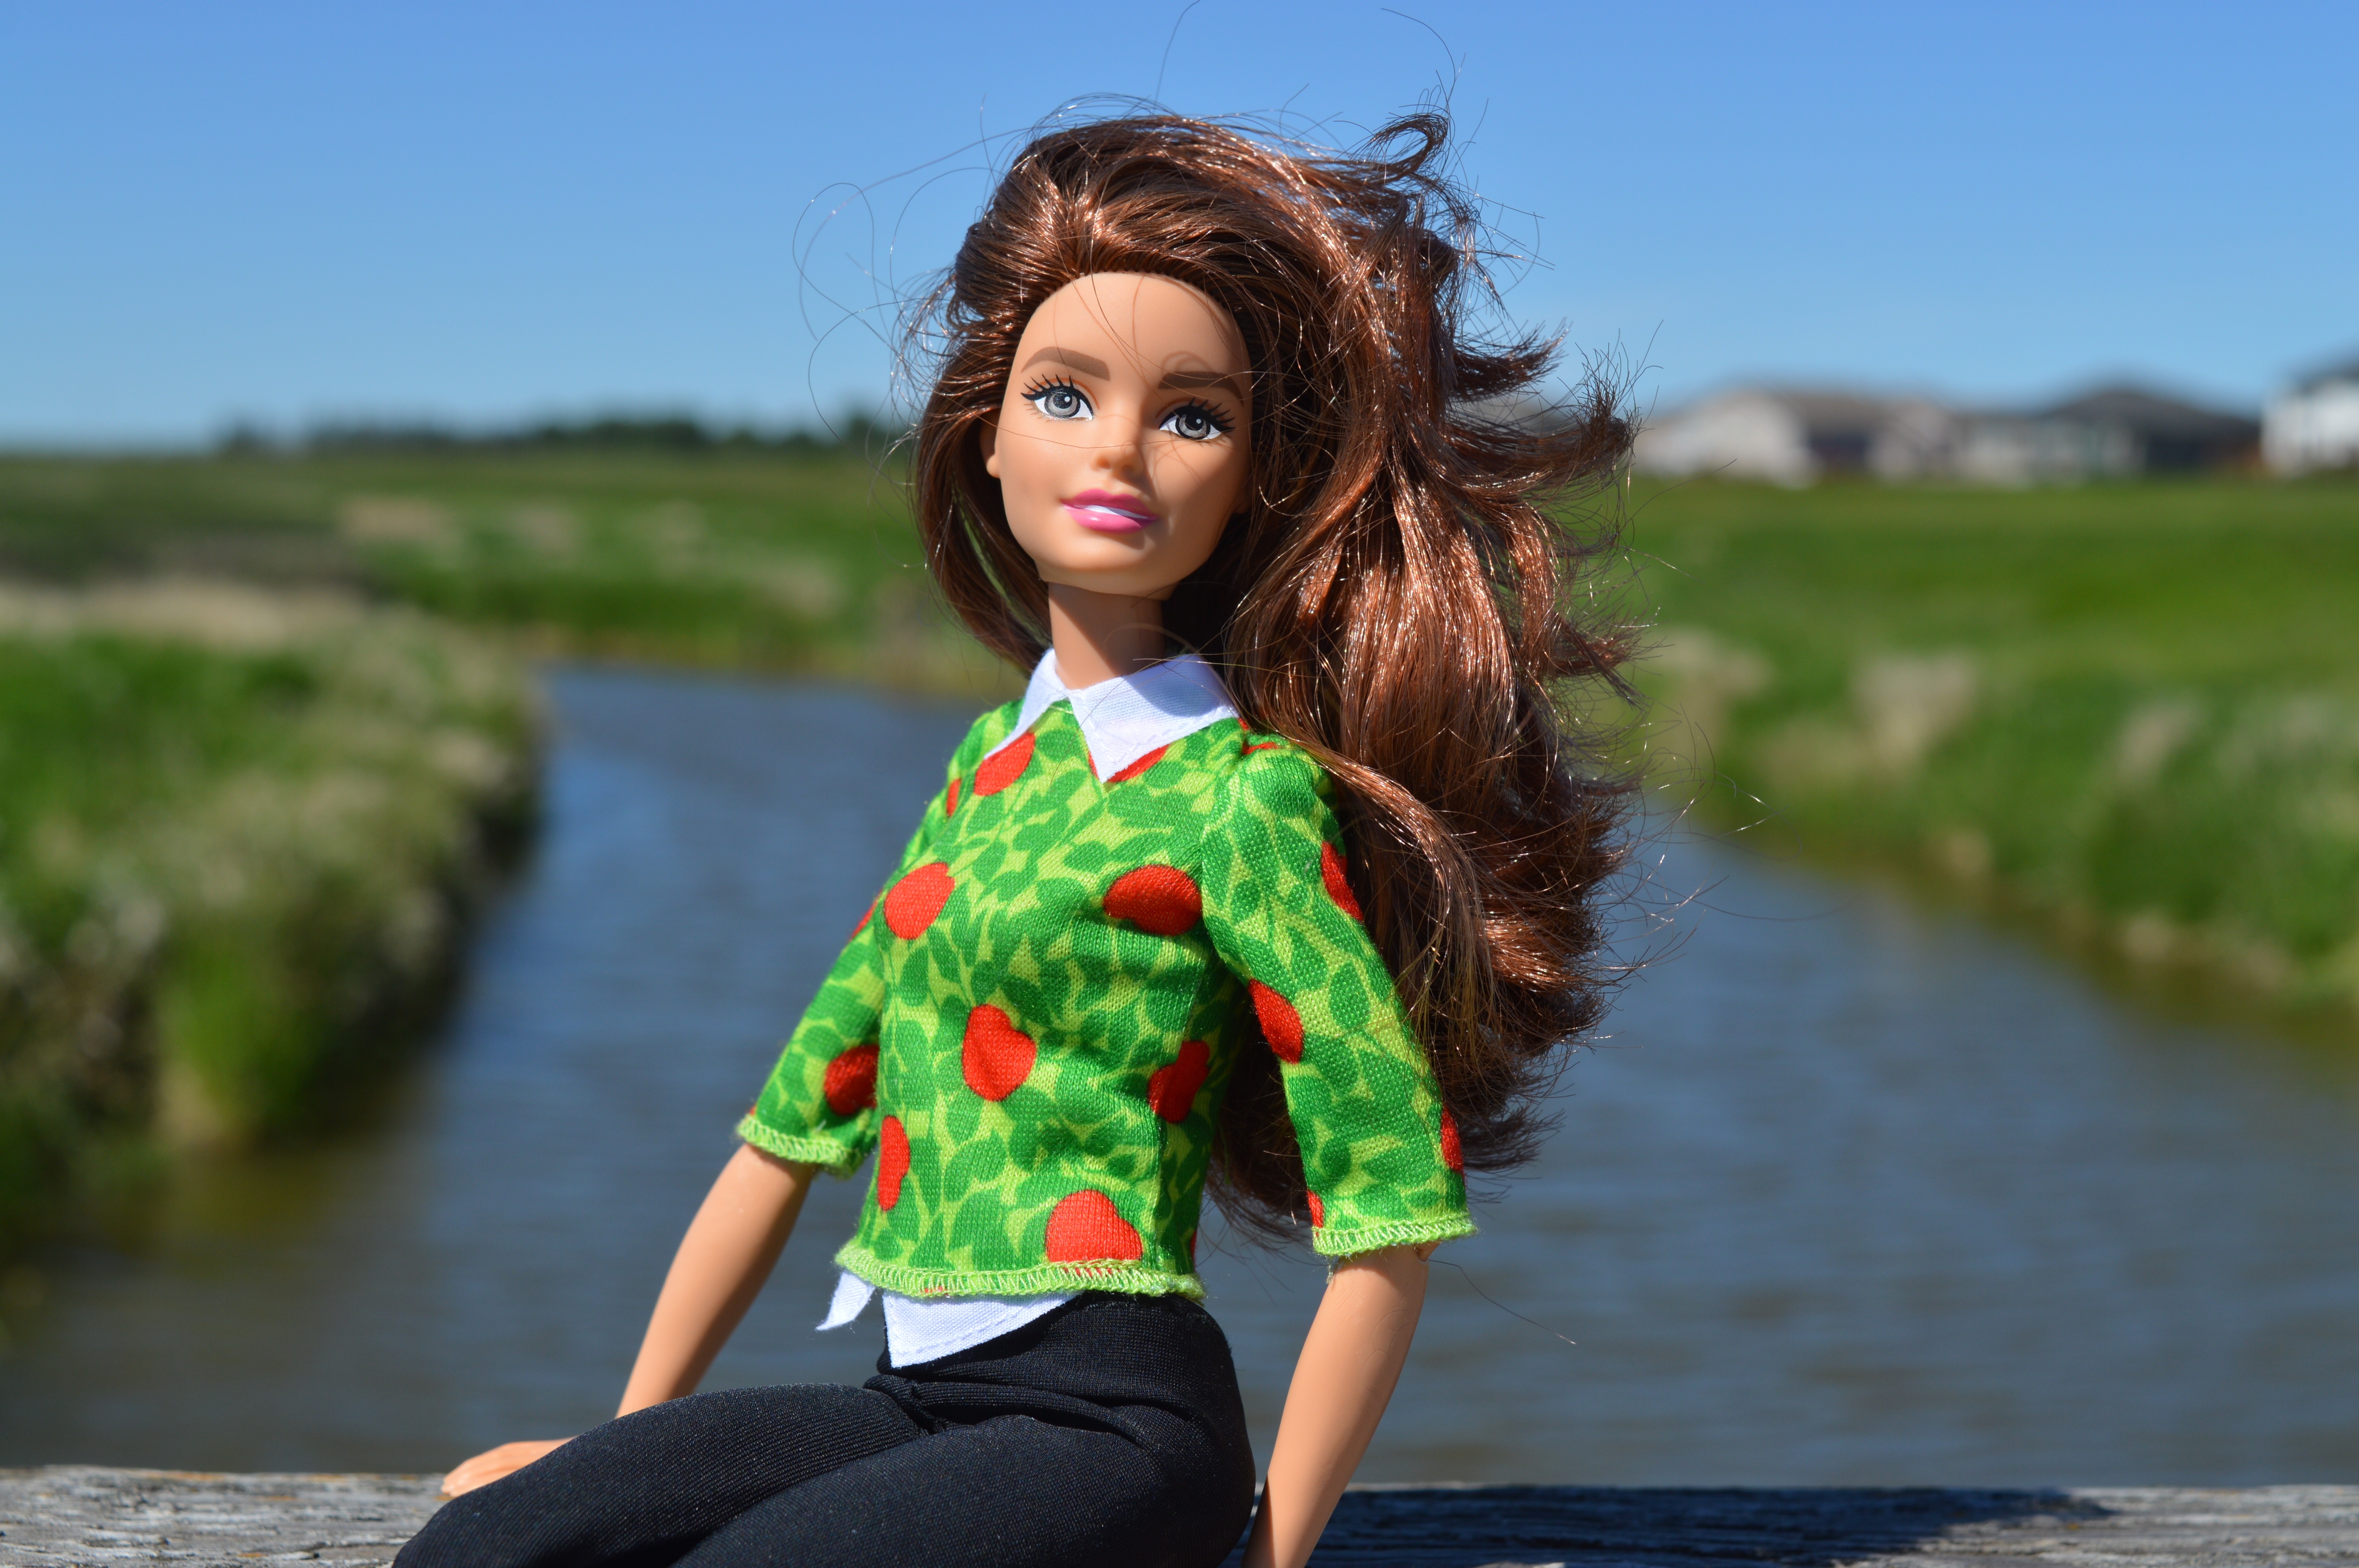
girl, woman, hair, photography, cute, female, brunette, portrait, model, spring, sitting, fashion, clothing, lady, toy, season, hairstyle, caucasian, posing, doll, dress, happy, lovely, photograph, beauty, style, pretty, attractive, glamour, barbie, sensual, luxurious, photo shoot, portrait photography